1900–01 Indiana Hoosiers men's basketball team

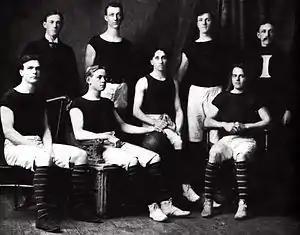
IU's first basketball team.

Indiana was led in scoring by sophomore captain Ernest Strange. The 1900–1901 season would be the only one for Strange, who died in a boiler explosion in the summer of 1901. Darby, the starting center, would return for the 1901–1902 season as the team's captain, coach, and leading scorer.